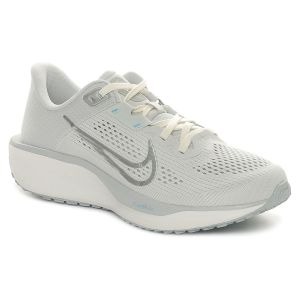
Nike Scarpa da Running Donna  Quest 6 Grigio Bianco
Prezzo: 80,00 €